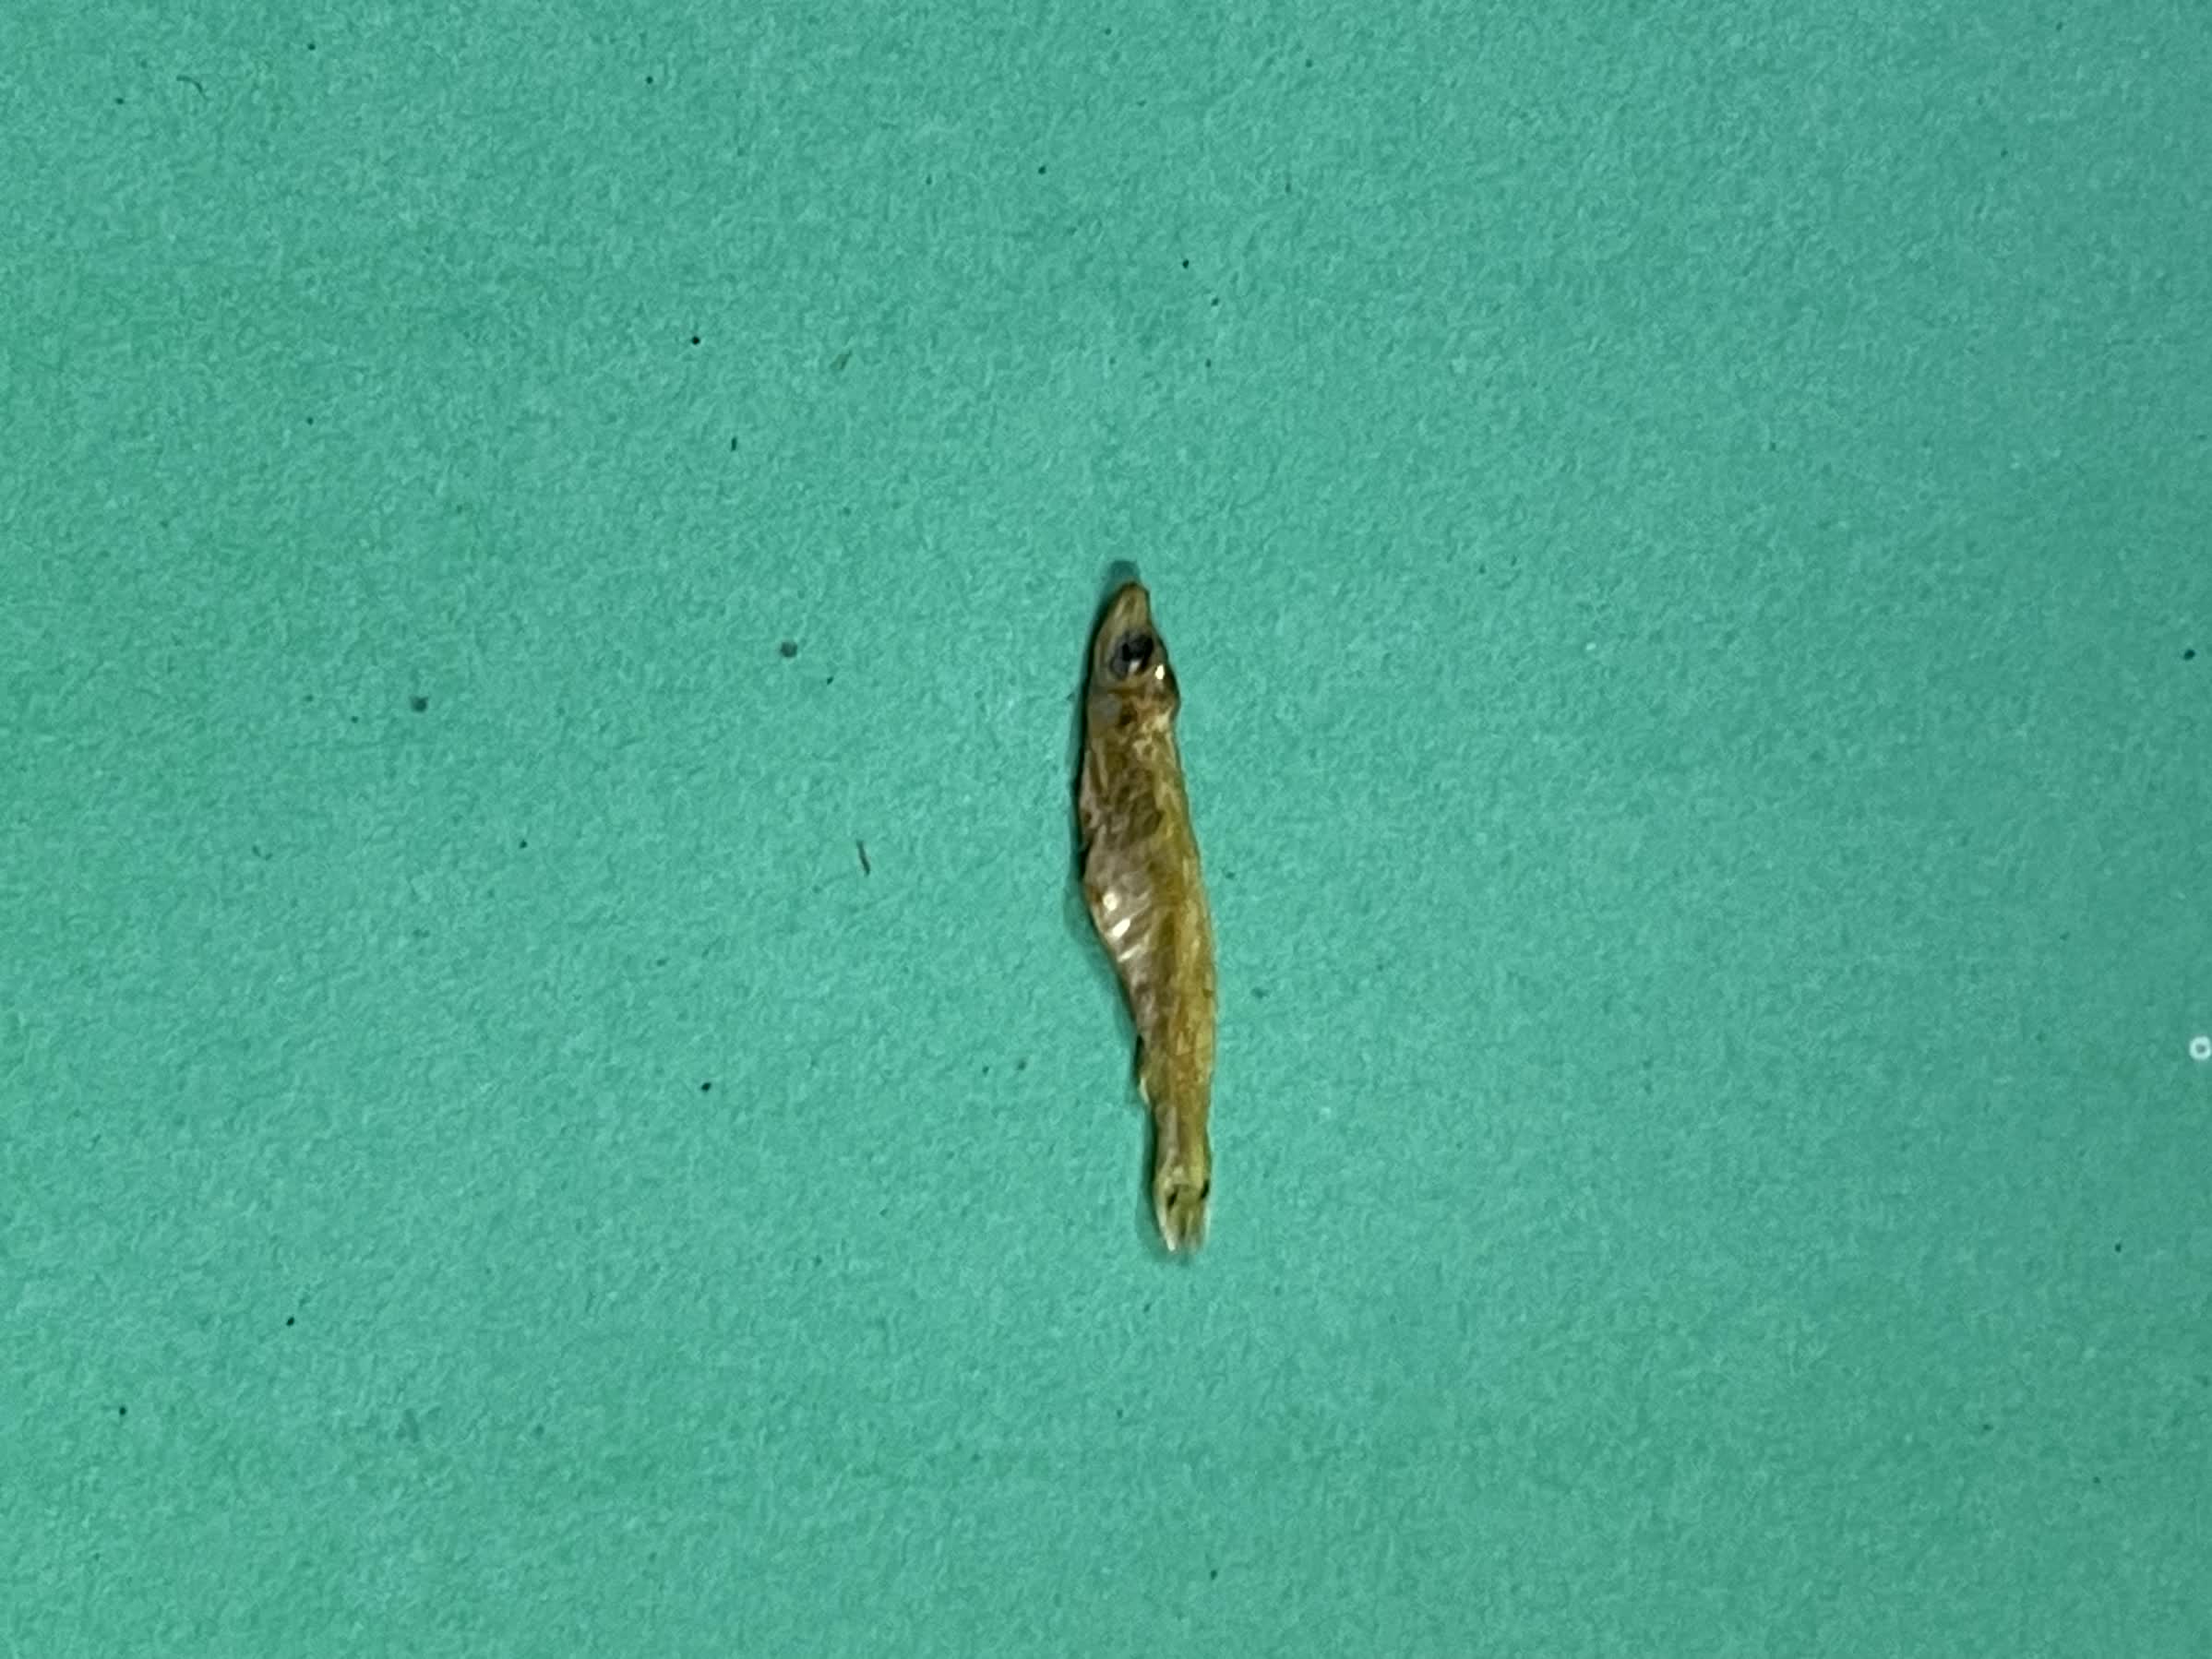
Species: kachki